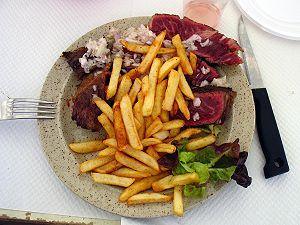
Le vignoble du Médoc est une région du vignoble de Bordeaux. Le vaste vignoble du Médoc est délimité de la Jalle de Blanquefort jusqu'à la Pointe de Grave, et de l'estuaire de la Gironde à la forêt des Landes.
La bazadaise est une race bovine française. Elle est originaire du sud de la Gironde. Elle tire son nom de la ville de Bazas. Elle est encore appelée race bazadaise ou grise de Bazas.
L’entrecôte n'est pas, comme son nom pourrait le faire penser, un morceau de viande situé entre les côtes. Elle est constituée du même morceau que la côte de bœuf, mais désossé et coupée dans la tranche pour en réduire l'épaisseur. On se situe donc dans les muscles : long dorsal, long épineux, long costal et intercostaux. La noix d’entrecôte est la présentation « sans bretelles » de l’entrecôte, c'est-à-dire avec les seuls long épineux et long dorsal.